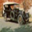
Label: automobile